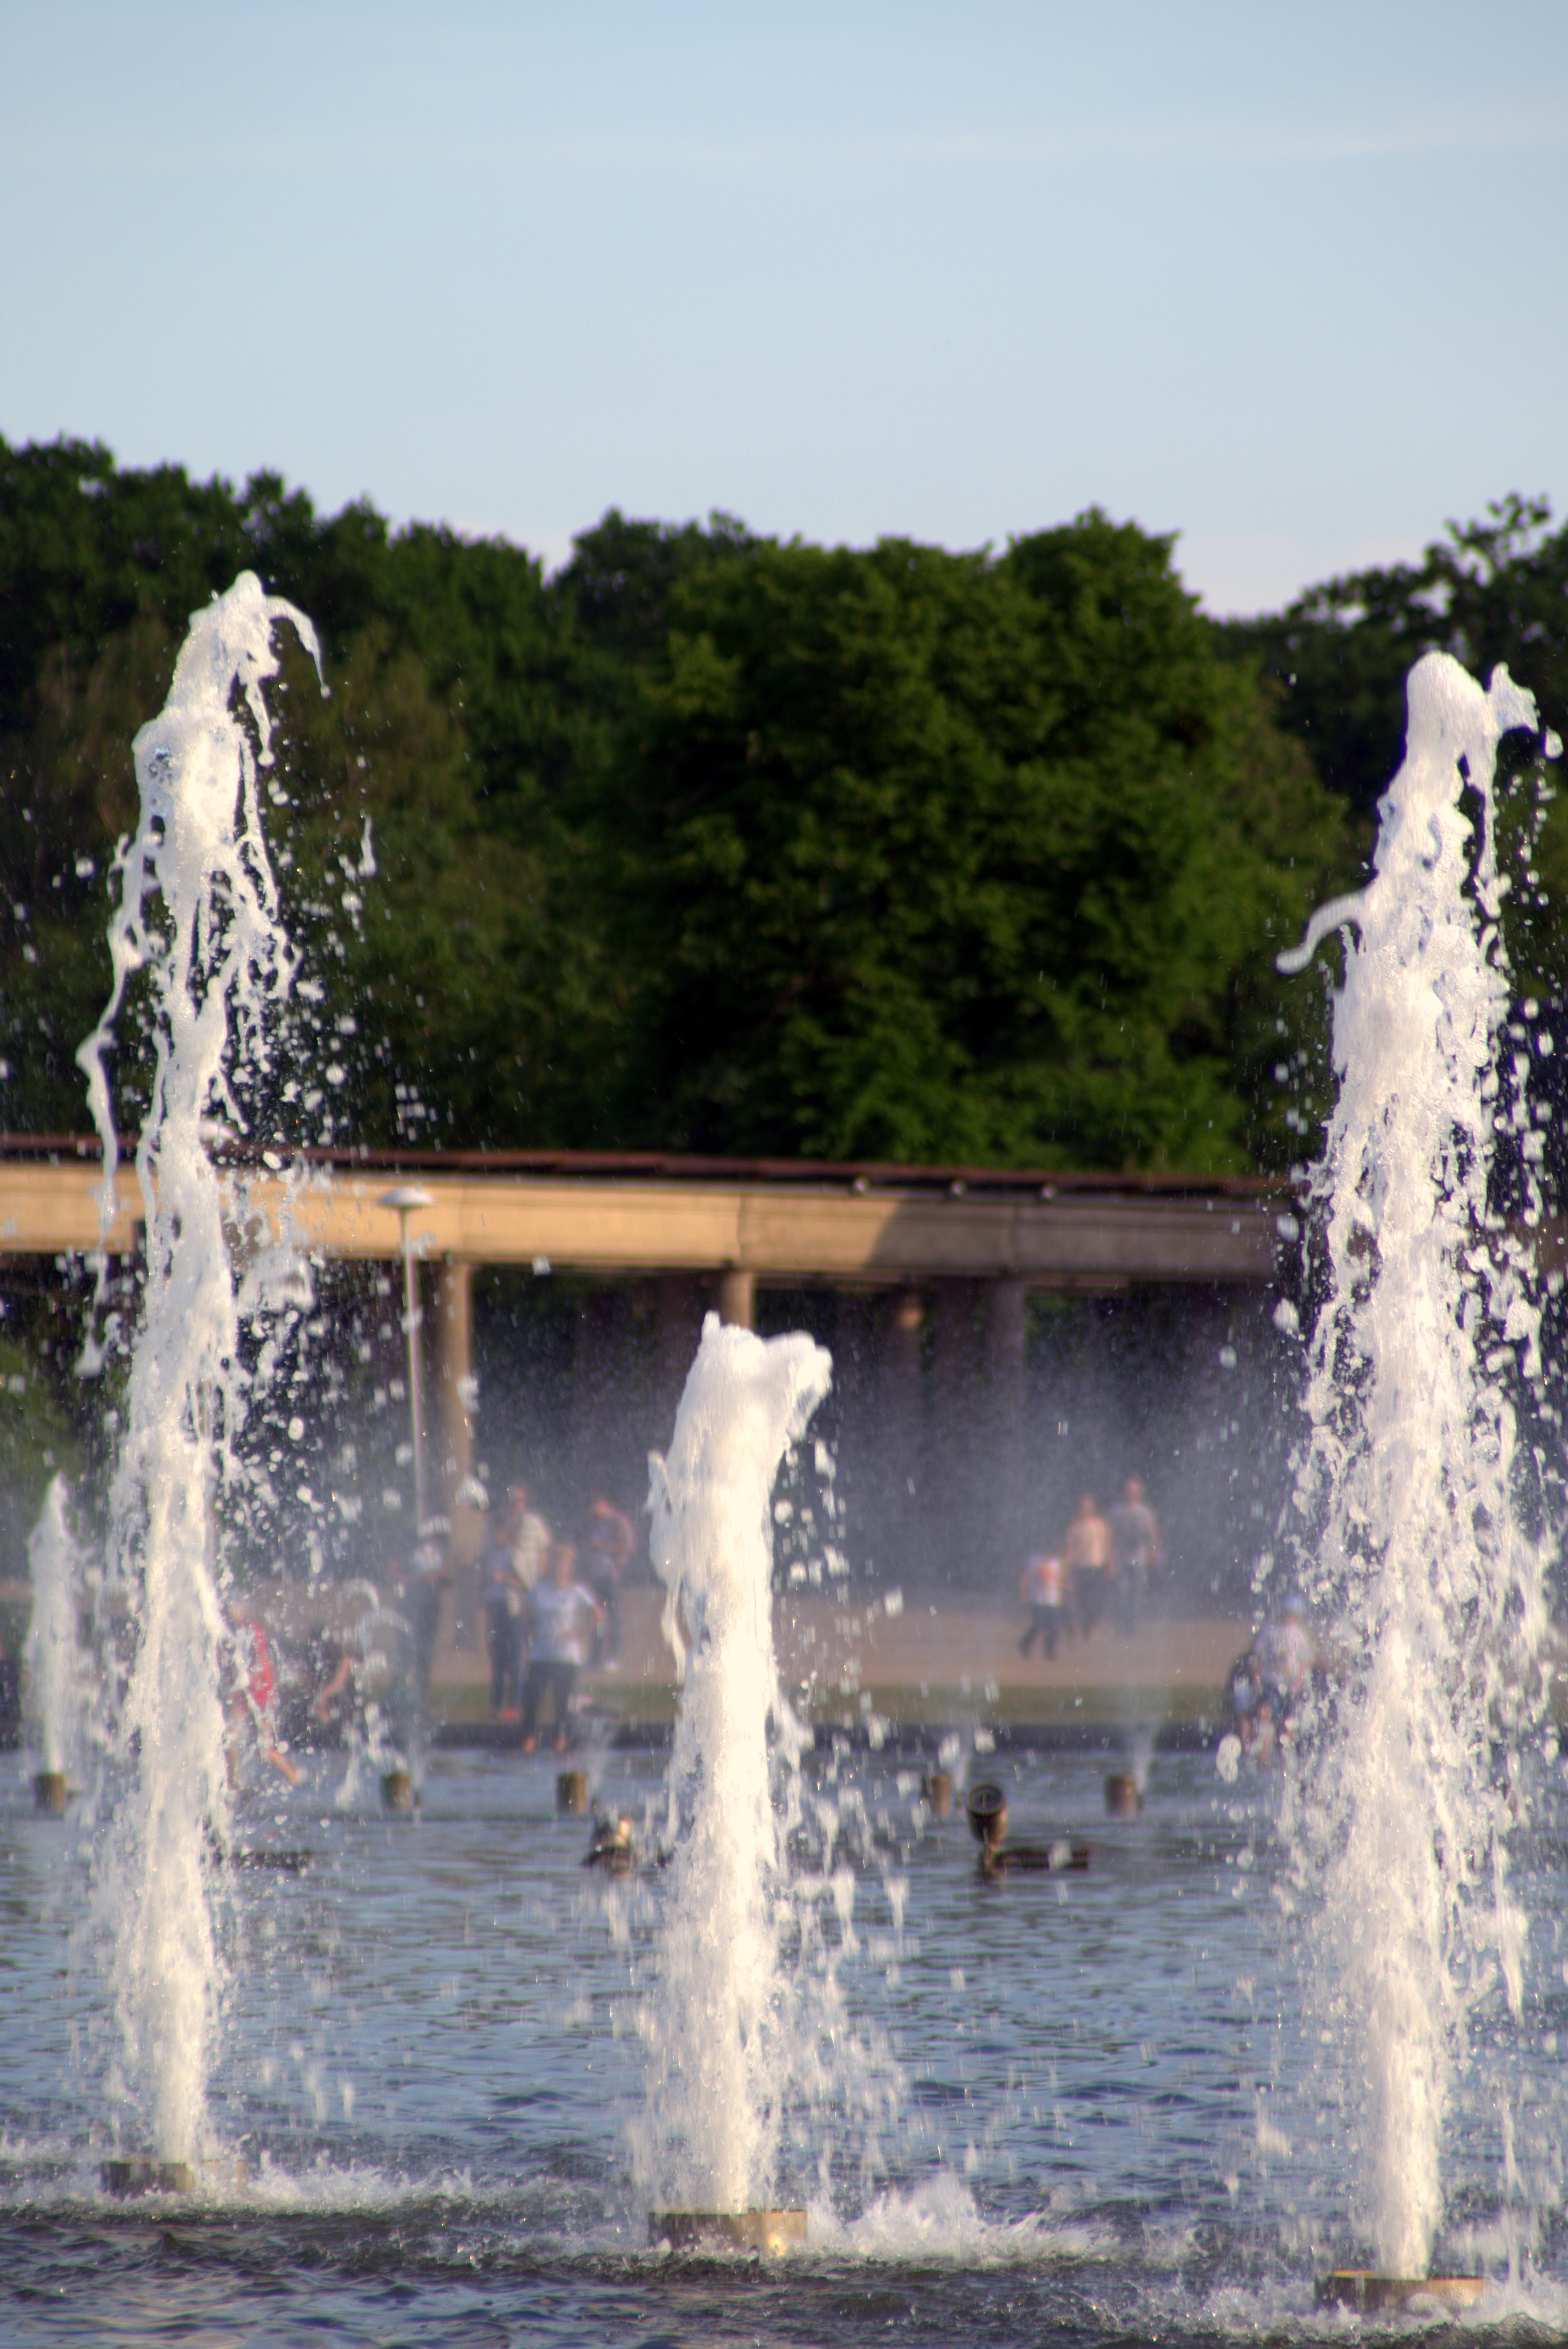
water, summer, pool, ice, swimming pool, garden, heat, sunny, cool, fountain, gardens, water feature, freezing, stream of water, relaxation on the water, boiling hot